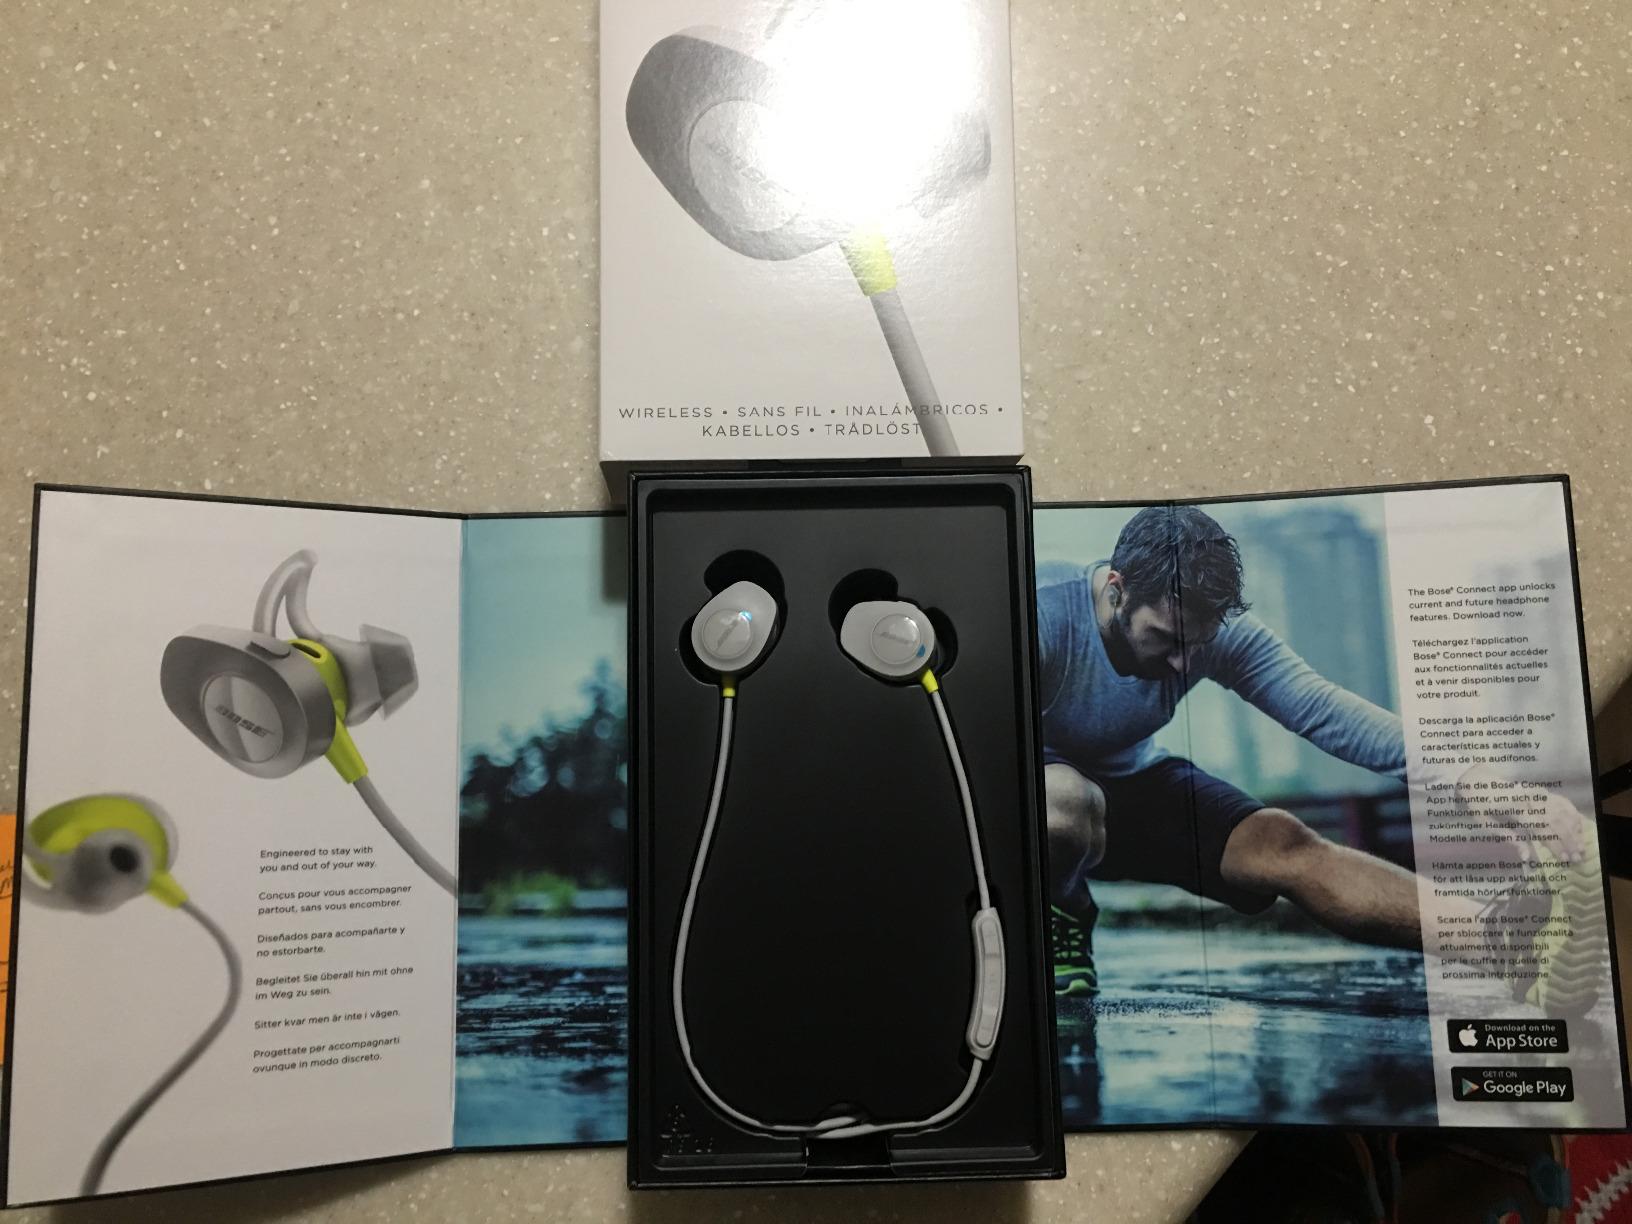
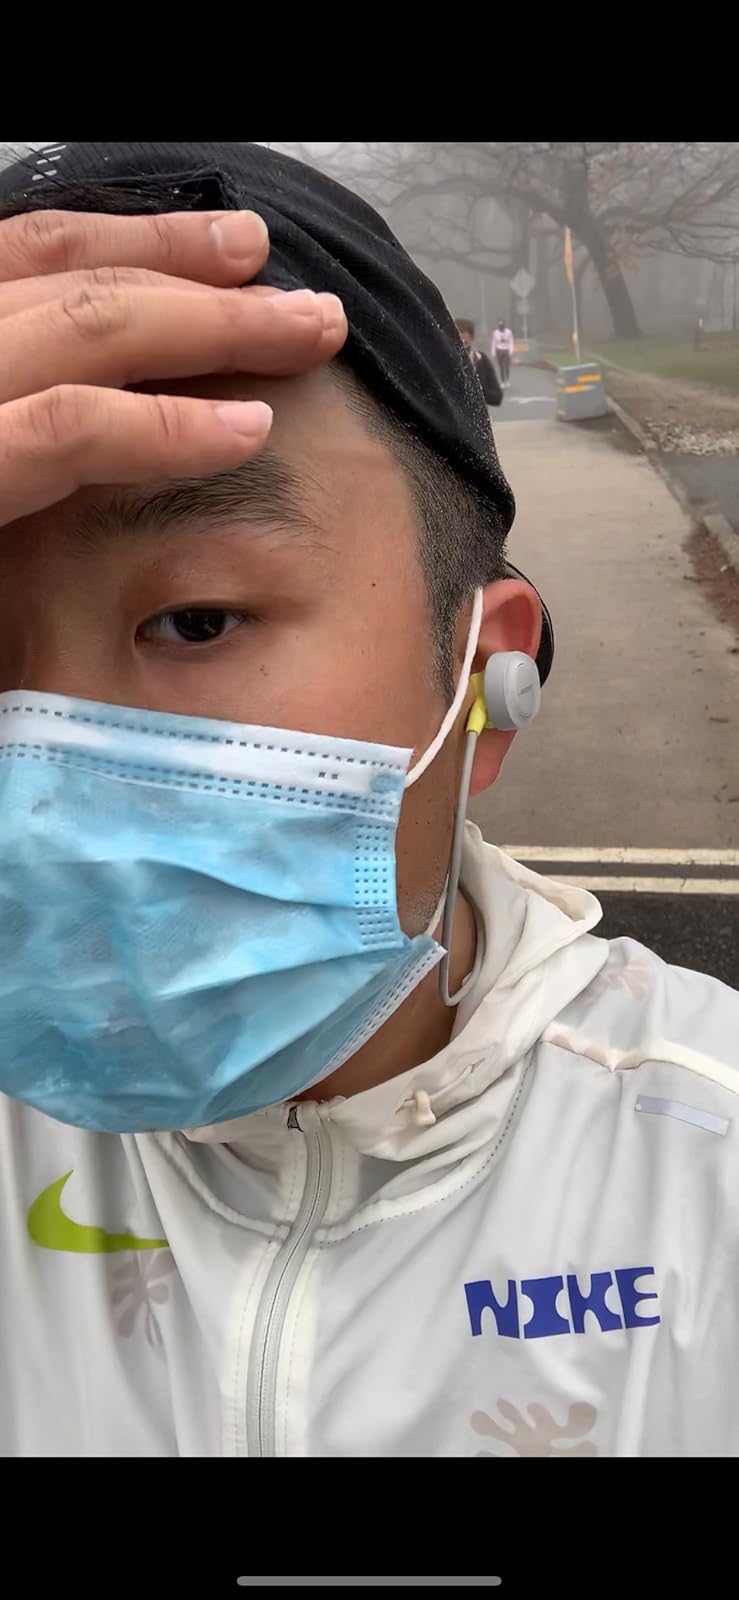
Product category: headphones
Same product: yes